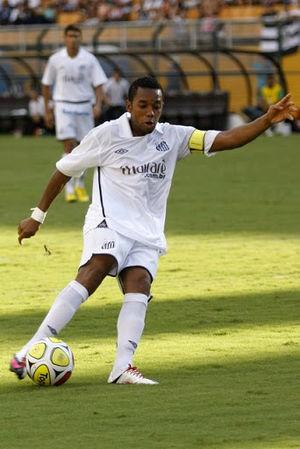
Robson de Souza, plus communément connu sous le pseudonyme de Robinho, né le 25 janvier 1984 à São Vicente, est un footballeur international brésilien évoluant au poste d'attaquant.